Hannah Mary Rathbone

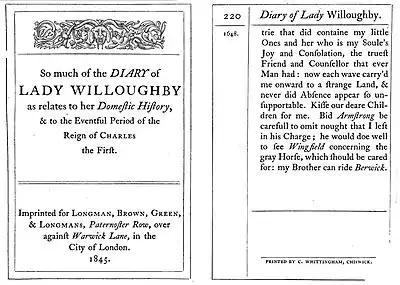
Title page and last page of "The Diary of Lady Willoughby", 1845, printed to resemble a book of the period of Charles I by Charles Whittingham's Chiswick Press

So much of the "Diary of Lady Willoughby, as relates to her Domestic History, and to the Eventful Period of the Reign of Charles the First", the work which gained celebrity for its author, was published anonymously in 1844; a second and a third edition following in 1845, and a New York edition in the same year. Influenced by her father's tastes, she had read many histories and memoirs of the Civil war and adjacent periods, and her publisher (Thomas Longman) took great pride in bringing out the "Diary" as an exact reproduction of a book of the seventeenth century, in which it was supposed to be written. He had a new font specially cast at the Chiswick Press. In some quarters the "Diary" was at once accepted as genuine; in others, author and publisher incurred indignant reproof as having conspired in an intentional deception. Readers speculated on the identity of the writer; and Robert Southey, Lord John Manners, and Mr. John Murray were in turn suggested. In the third edition of 1873 the publishers and author inserted a joint note avowing the real character of the book reading "To The Reader, The style and printing and general appearance of this volume have been adopted by the publishers in accordance with the design of the Author, who in this work 'personates' (sic) a lady of the seventeenth century".